Mark Whitecage

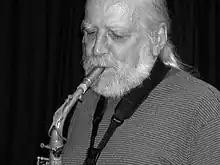
In concert with the Nu Band, Club W71, Weikersheim, Germany

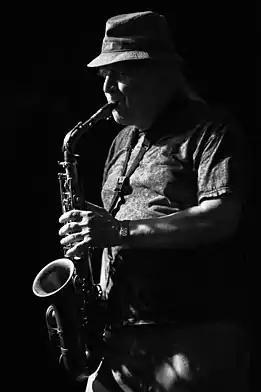
Mark Whitecage, Vision XIII Festival

Whitecage played in his father's family ensemble as early as age six. In the 1980s, he played with Gunter Hampel's Galaxy Dream Band, Jeanne Lee, and Saheb Sarbib. After touring solo in Europe in 1986, he put together two bands as a leader, Liquid Time and the Glass House Ensemble. In the 1990s, his first release with Liquid Time was chosen by "Cadence Magazine" as one of the year's best albums. He worked in the Improvisers Collective from 1994, and began releasing albums on CIMP in 1996. Late in the 1990s he worked with Anthony Braxton, including in performances of Braxton's opera, "Trillium R". He also played with William Parker, Perry Robinson, Joe Fonda, Dominic Duval, Joe McPhee, Steve Swell, Richie "Shakin'" Nagan and Sikiru Adepoju.